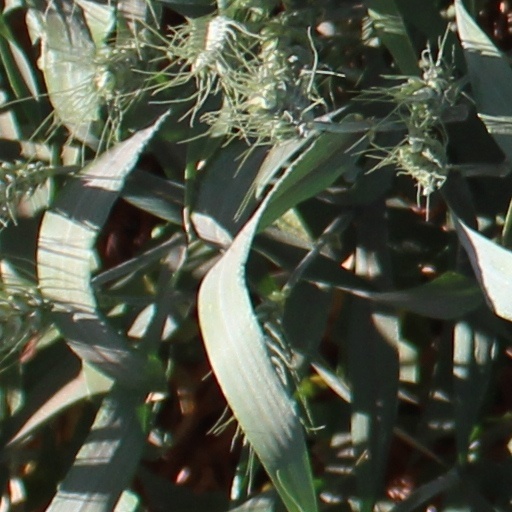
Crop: wheat